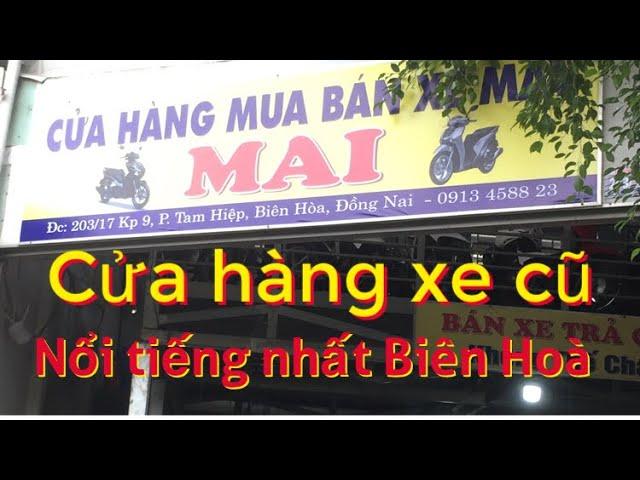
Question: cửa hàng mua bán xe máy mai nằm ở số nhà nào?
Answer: số 203/17